D'Oyly Carte Opera Company

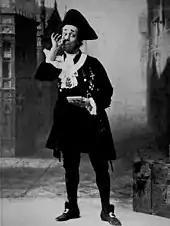
Passmore as Rudolph in "The Grand Duke"

The company visited Denmark in 1970, Rome in 1974, and gave its last American tours in 1976 and 1978. Its last tour, in Australasia, conducted by the company's new musical director, Fraser Goulding, was a success in 1979. After the 1979 tour, the rising costs of mounting year-round professional light opera without any government support, despite some generous private contributions, caused the company to accrue increasing losses. In 1980 the English Arts Council's Music Panel and Touring Committee recommended that the Arts Council make a grant to the company, but this idea was rejected. The company's fans made an effort to raise private funds, but these were insufficient to make up the accelerating losses. In 1981 the producer George Walker proposed to film the company performing all of the Gilbert and Sullivan operas but backed out. Bridget D'Oyly Carte was forced to close the company in 1982, after a final London season in which Reed and Masterson returned as guest artists. It gave its last performance on 27 February 1982, at the Adelphi Theatre. A three-LP recording of this performance was released, which included songs from all of the Gilbert and Sullivan operas. The company had operated nearly continuously for 107 years since the opening of "Trial by Jury" in 1875. Even after it closed, the company's productions continued to influence the productions of other companies.